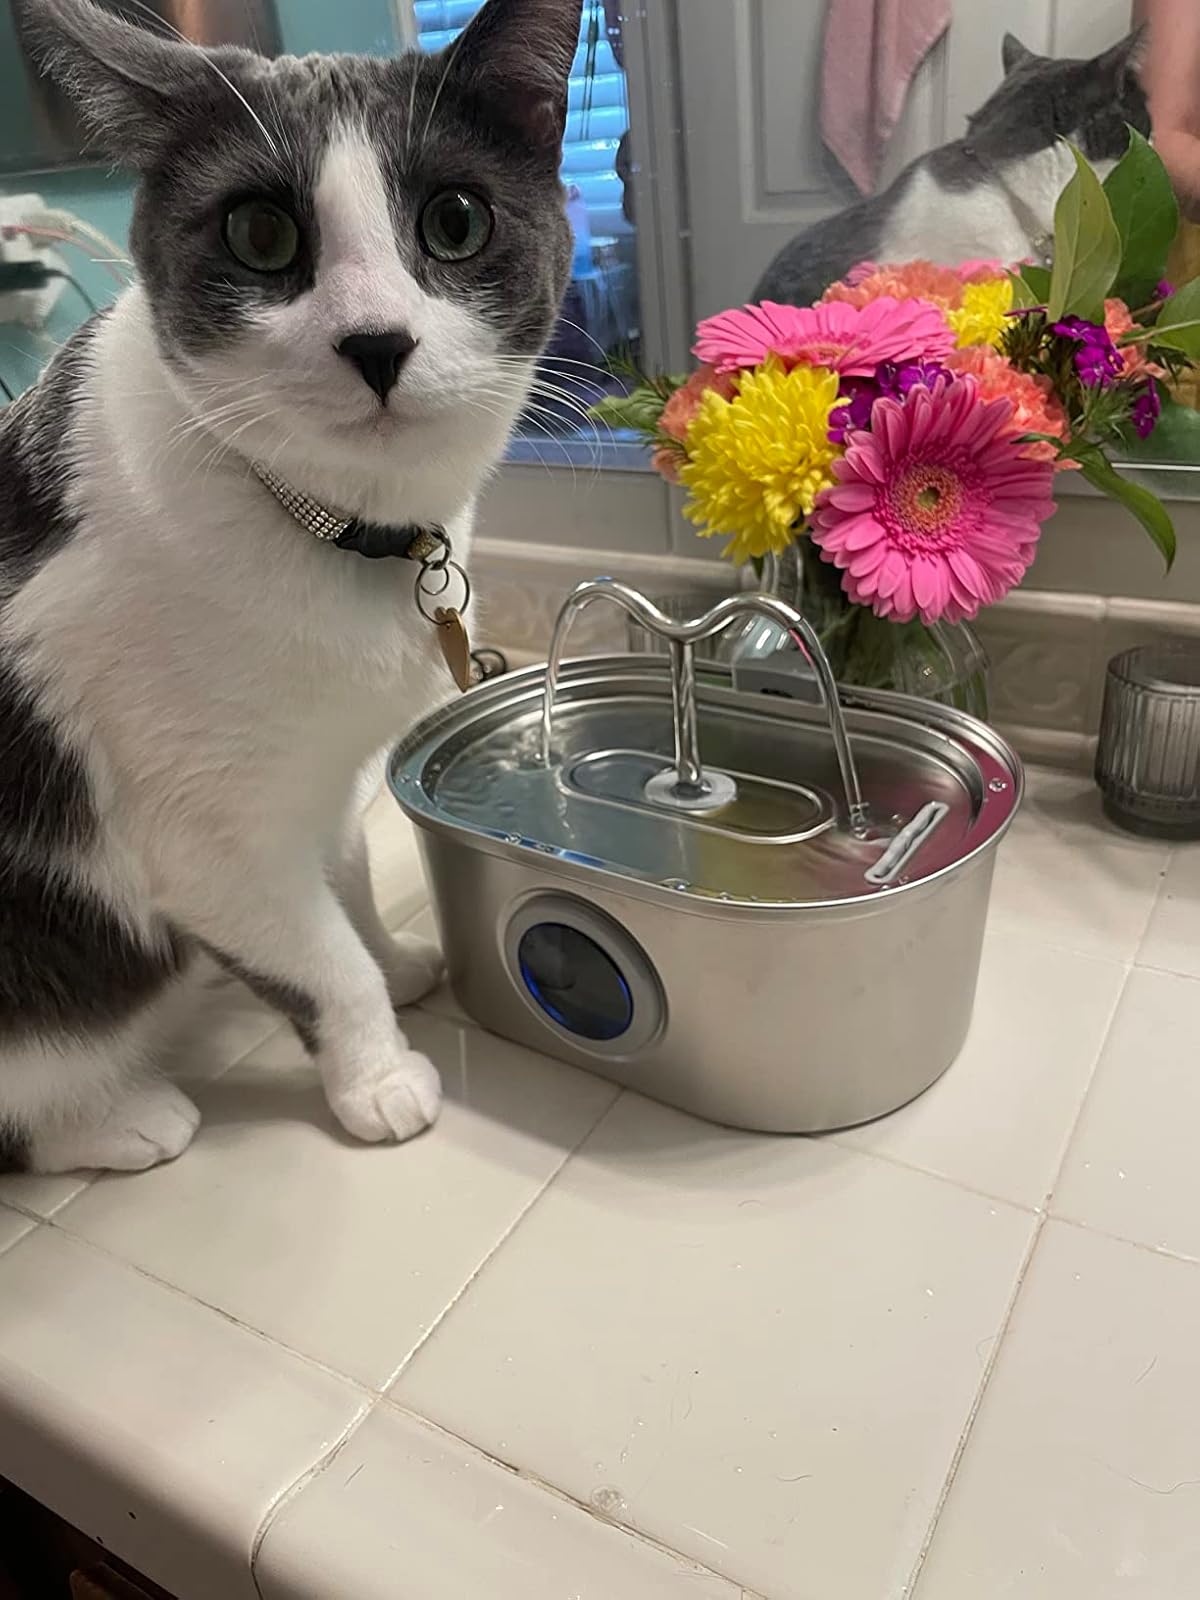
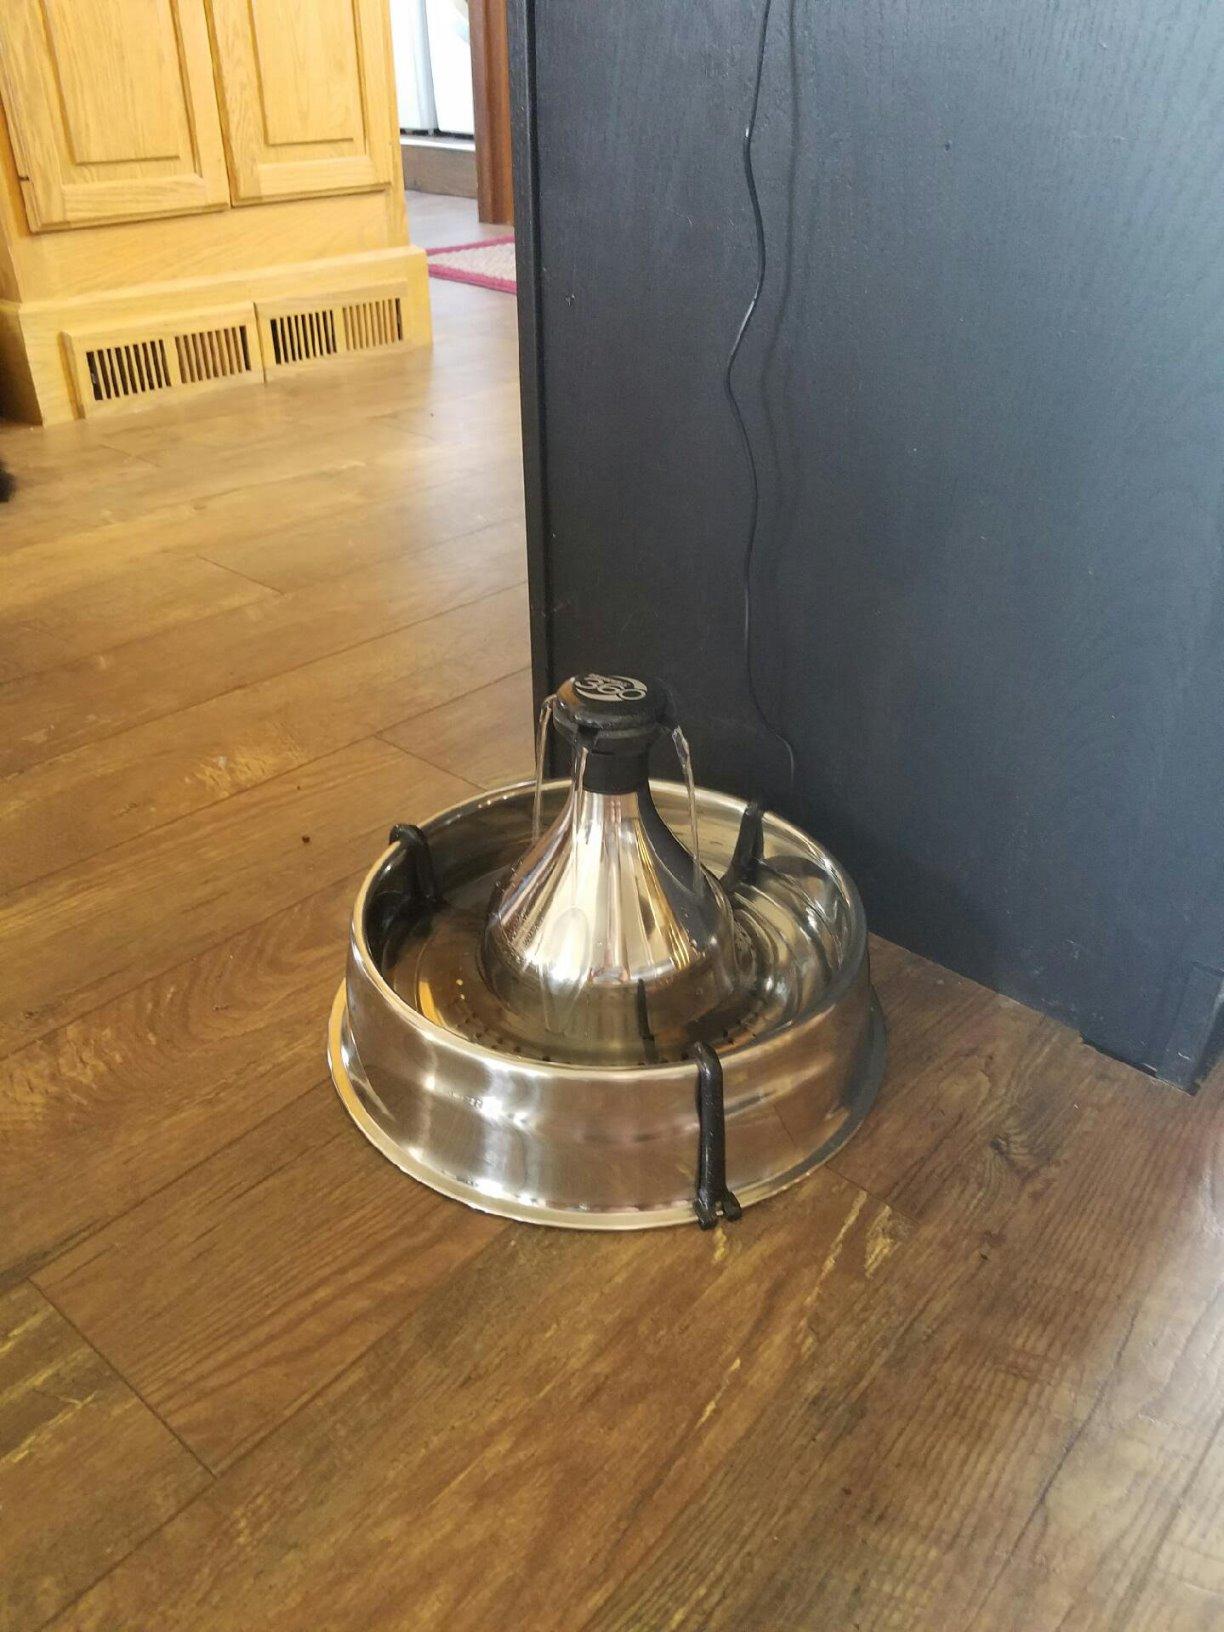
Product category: items_bowl
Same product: no